Bull-Leaping Fresco

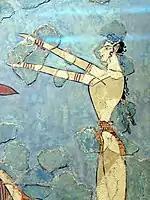
Close-up of right figure of the Taureador Fresco.

A modern version of bull-leaping, the "course landaise", is practiced in south-western France. Jeremy McInnerny identifies this as "an almost exact parallel" to Minoan bull-leaping.